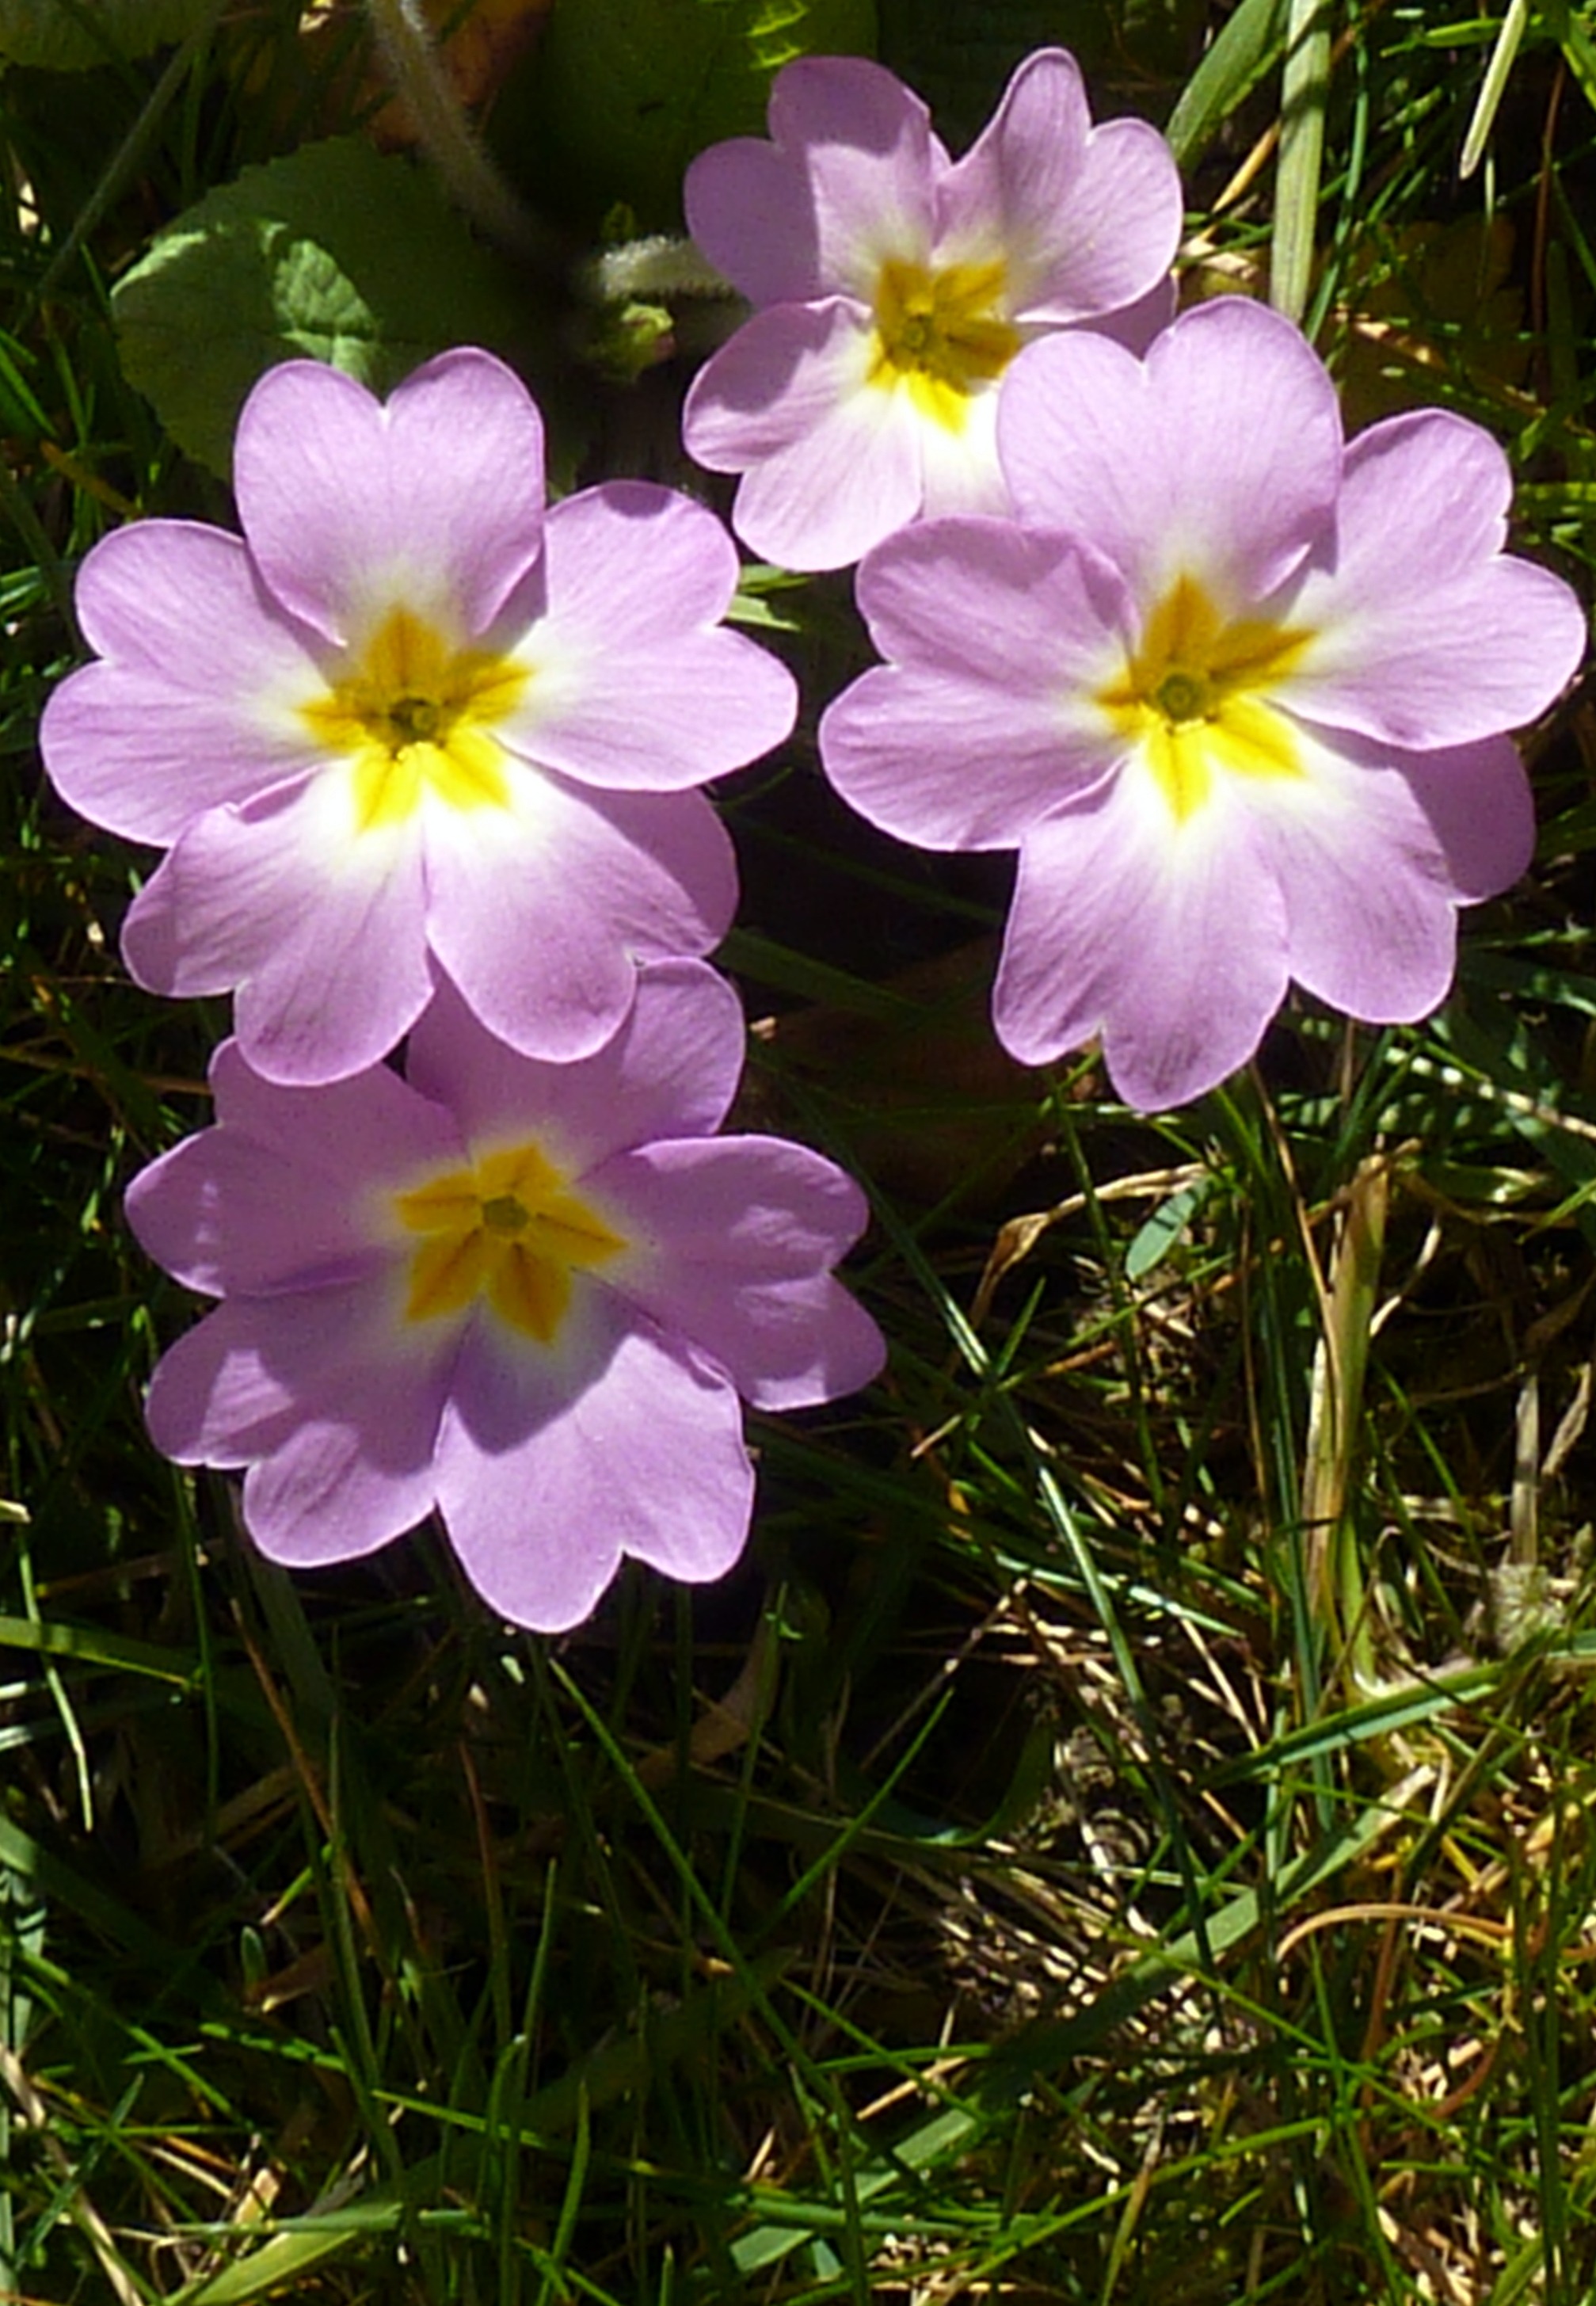
plant, flower, purple, petal, spring, botany, flora, wildflower, primrose, primula, flowering plant, primroses, primrose varieties, annual plant, land plant